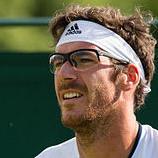
Age: 24